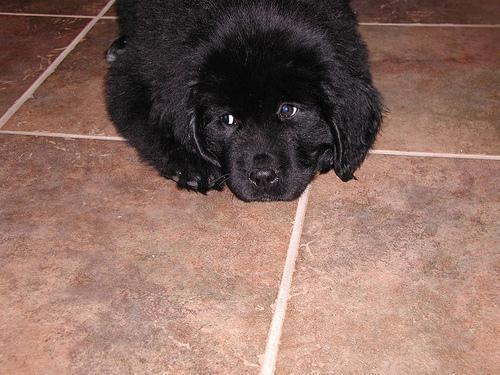
Newfoundland